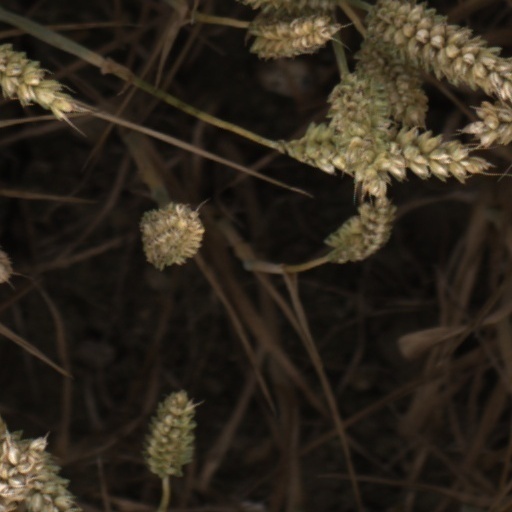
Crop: wheat